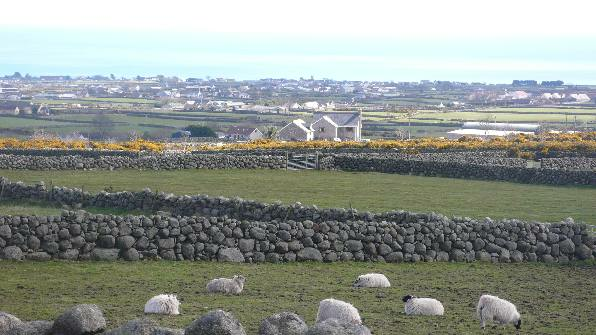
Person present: No